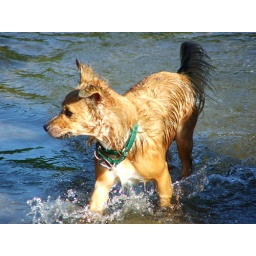
A dog playing in the water in Prospect Park